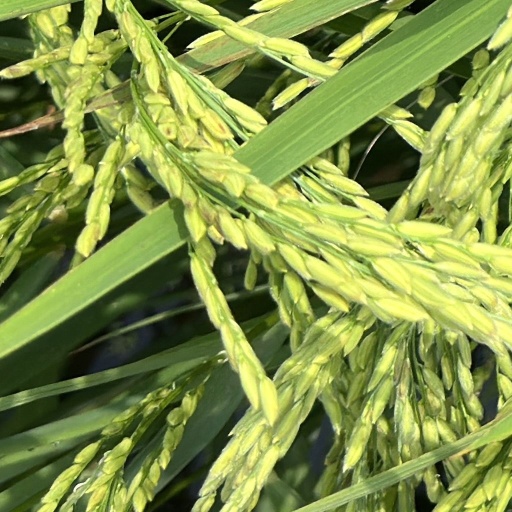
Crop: rice